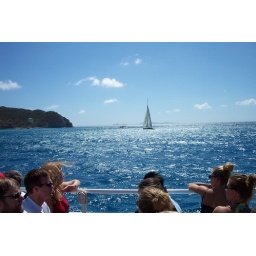
I love this shot for the water -- it's just so incredibly blue down in the Caribbean.